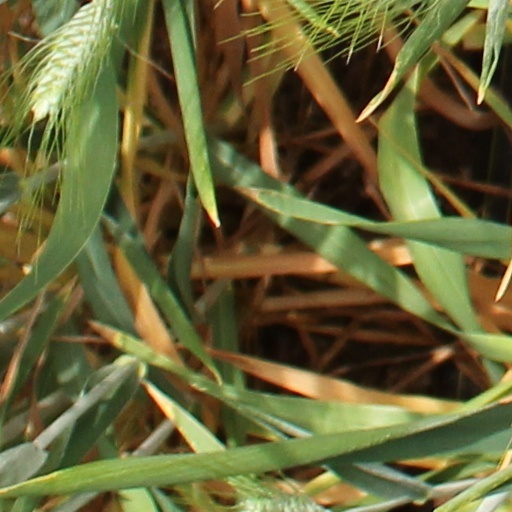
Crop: wheat